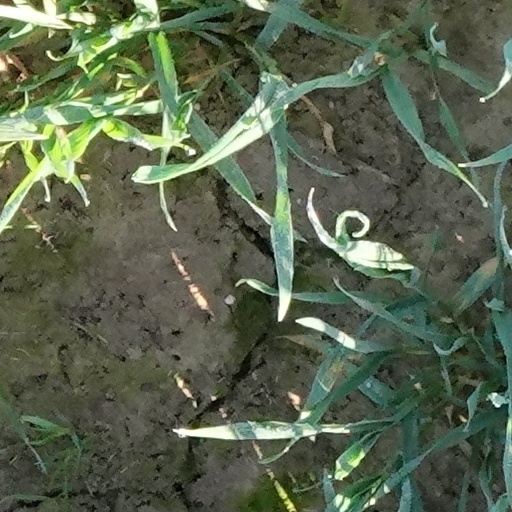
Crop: wheat